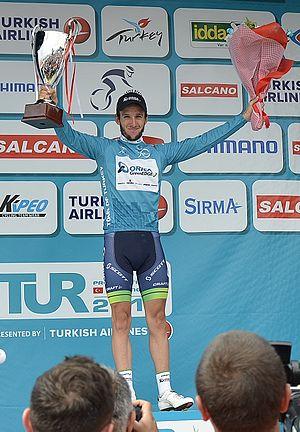
Adam Richard Yates, né le 7 août 1992 à Bury, est un coureur cycliste britannique, membre de l'équipe Mitchelton-Scott. Spécialiste des courses par étapes, il a notamment remporté le Tour des Émirats arabes unis 2020 et terminé quatrième et meilleur jeune du Tour de France 2016. Sur les classiques, il s'est illustré en s'adjugeant la Classique de Saint-Sébastien 2015.